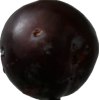
Label: plum